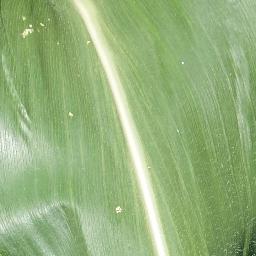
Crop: corn
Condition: (maize)_healthy